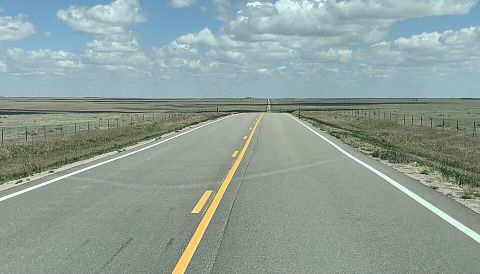
Road surface condition: dry